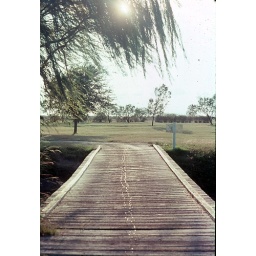
Just another golf course picture of the bridge on the water trap around the 9th hole.